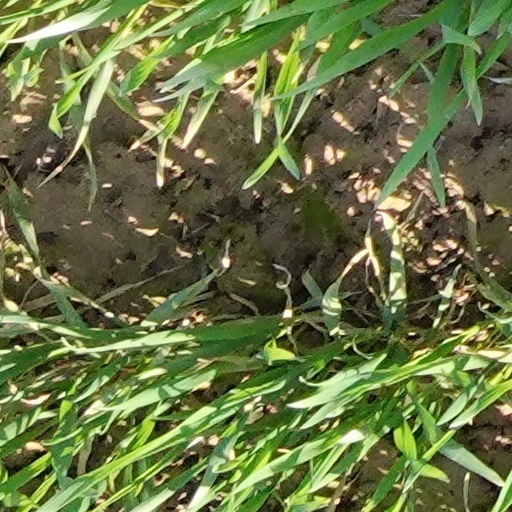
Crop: wheat